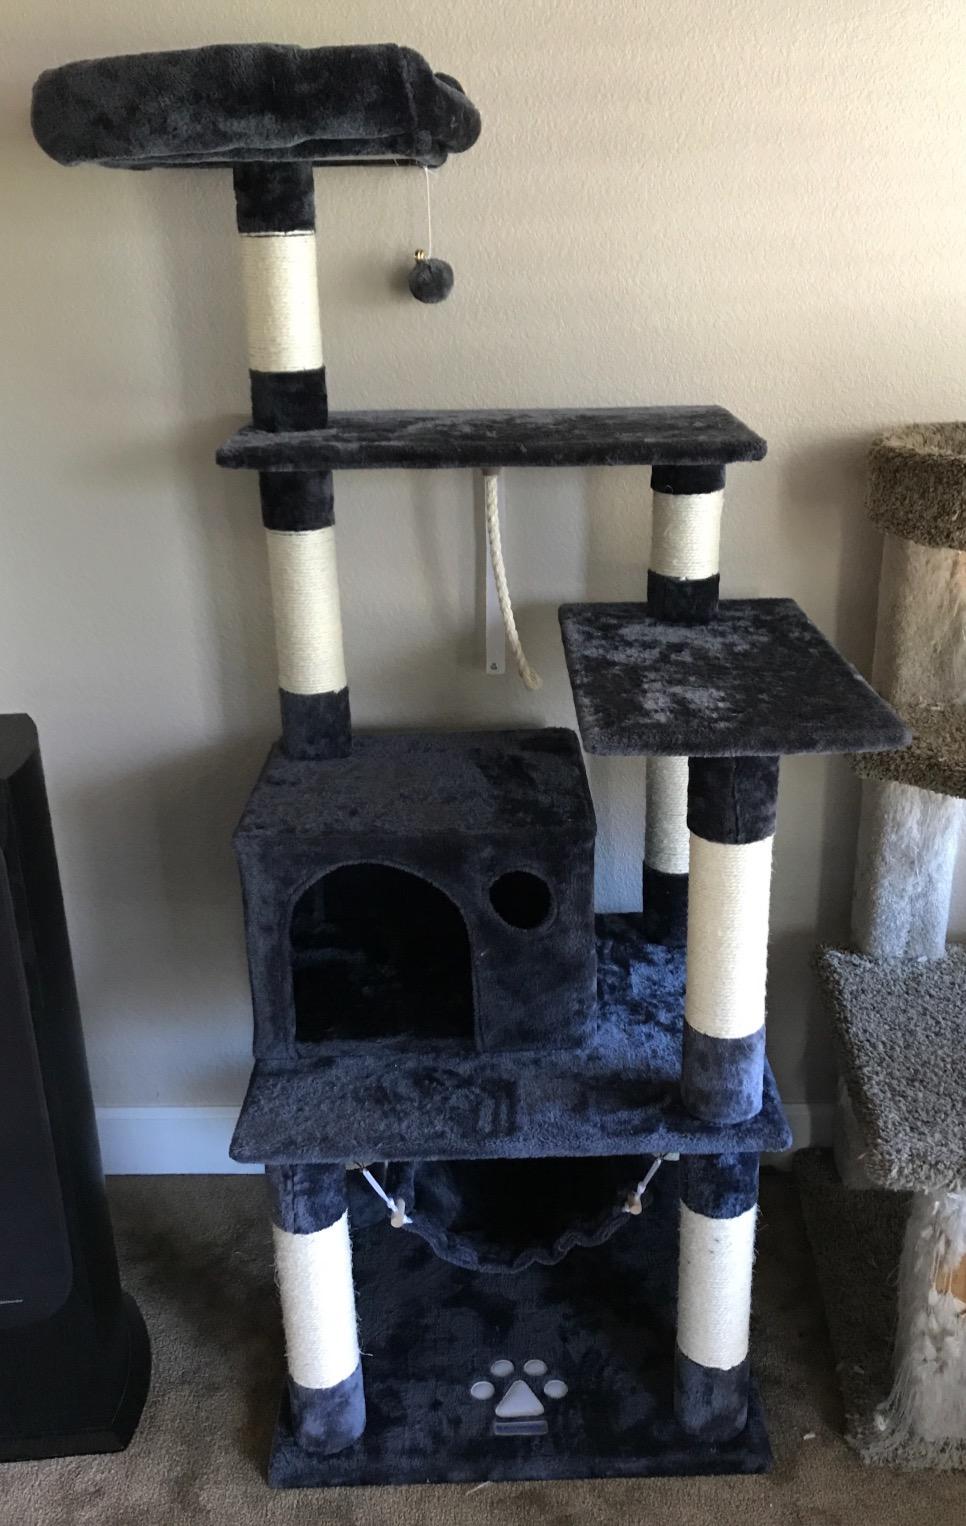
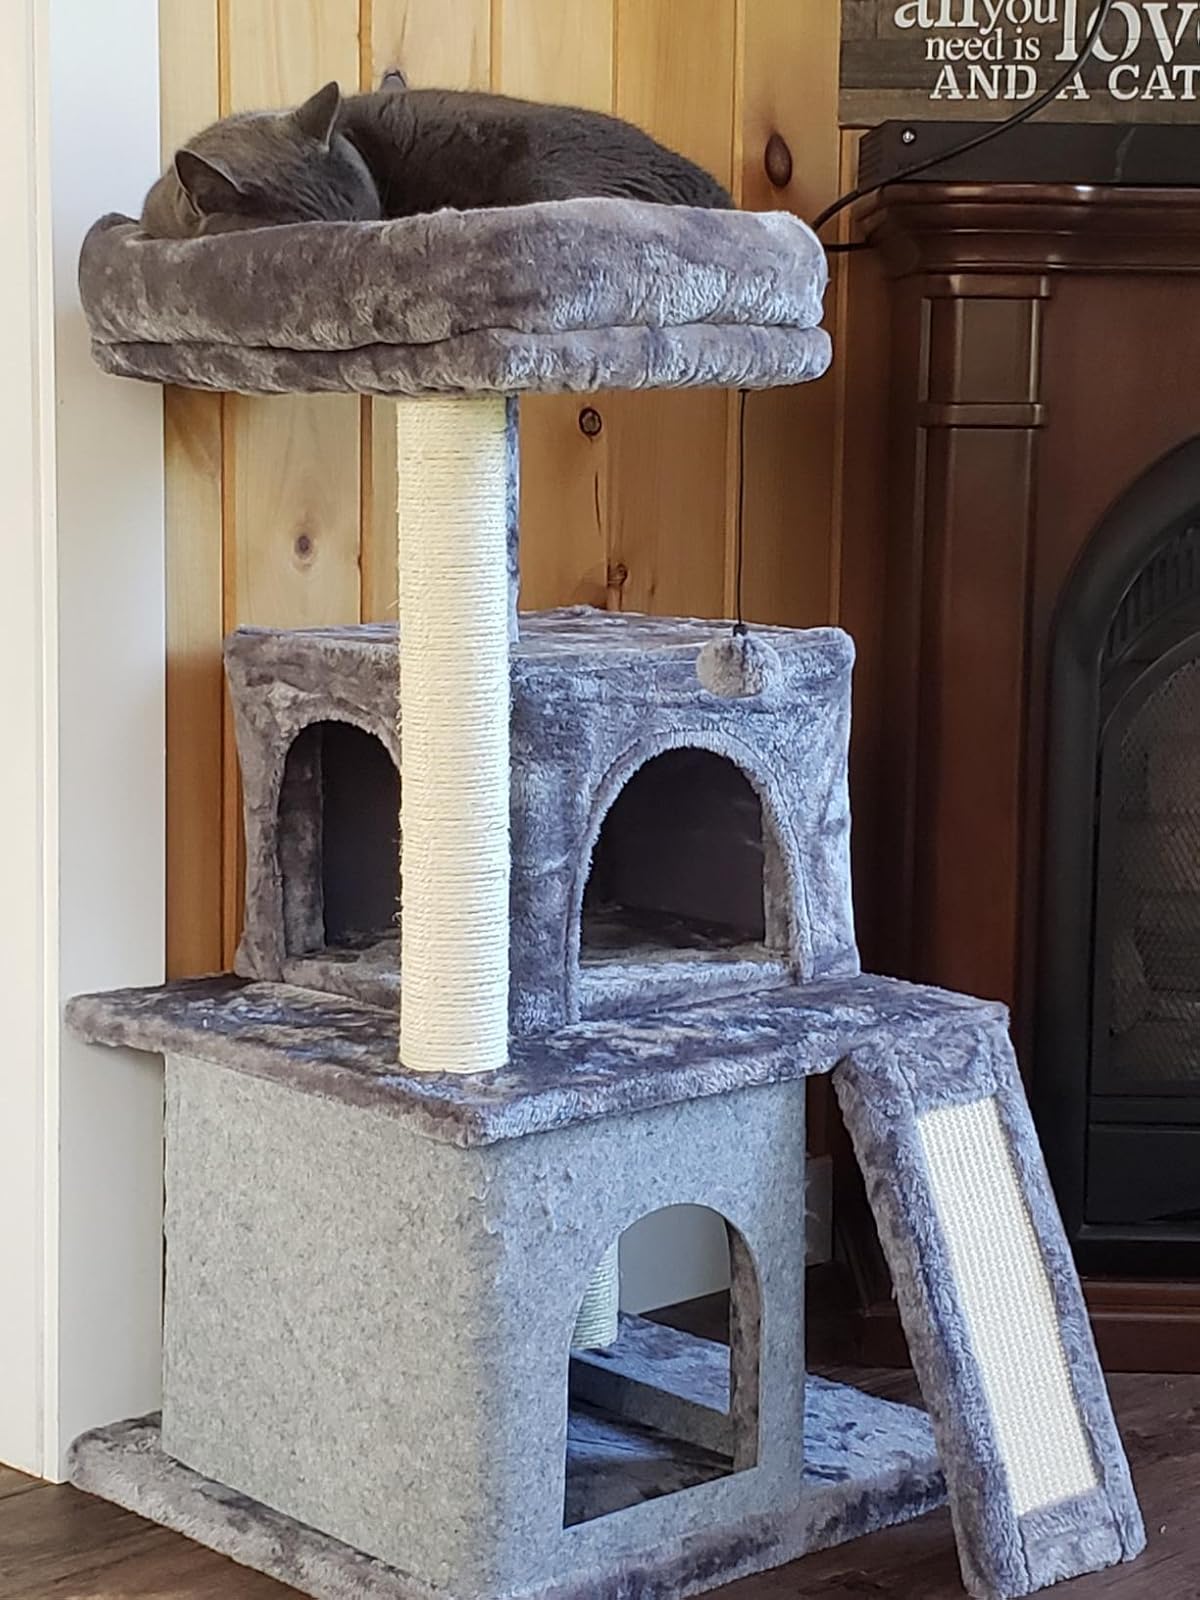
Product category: items_cat tree
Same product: no